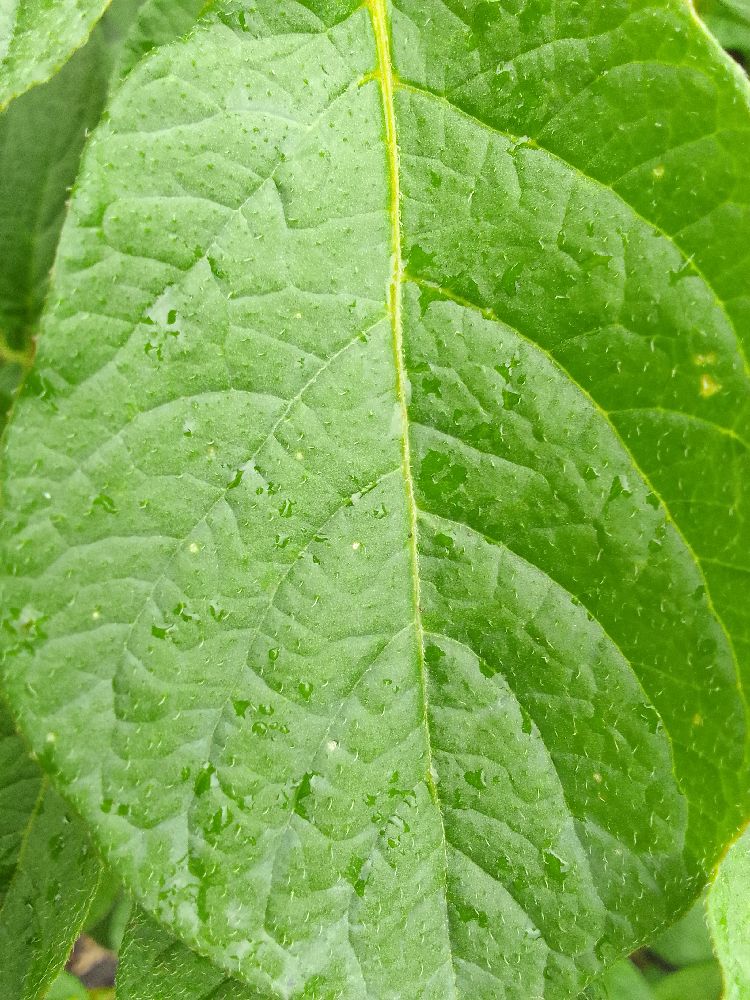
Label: Healthy